East Meets West (non-governmental organization)

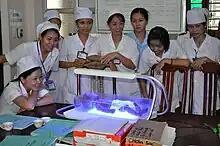
EMW Breath of Life program, Vietnam

The Breath of Life program provides custom-designed equipment to hospitals to save infants suffering from pathologies. EMW's neonatal health model was adapted and replicated to serve Laos, Cambodia, and Timor Leste in 2008 and more recently in India, Myanmar, and the Philippines. EMW builds medical institutions. In the past decade, with support from Atlantic Philanthropies, EMW has invested over $50 million in building hospitals in Vietnam.EMW Medical and Healthcare Programs .